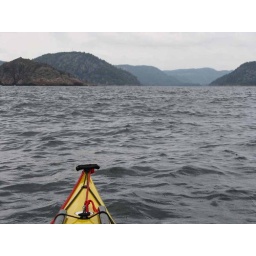
Day 237.2 Typical Sorlandet scenery with more gentle hills and small fjords covered in pine forest